Domingo Ortiz de Rosas, 1st Marquis of Poblaciones

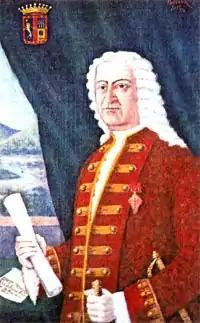
portrait of Domingo Ortiz de Rozas

Domingo Ortiz de Rosas y García de Villasuso, 1st Marquis of Poblaciones (1683–1756) was a Spanish soldier who served as governor of Chile.